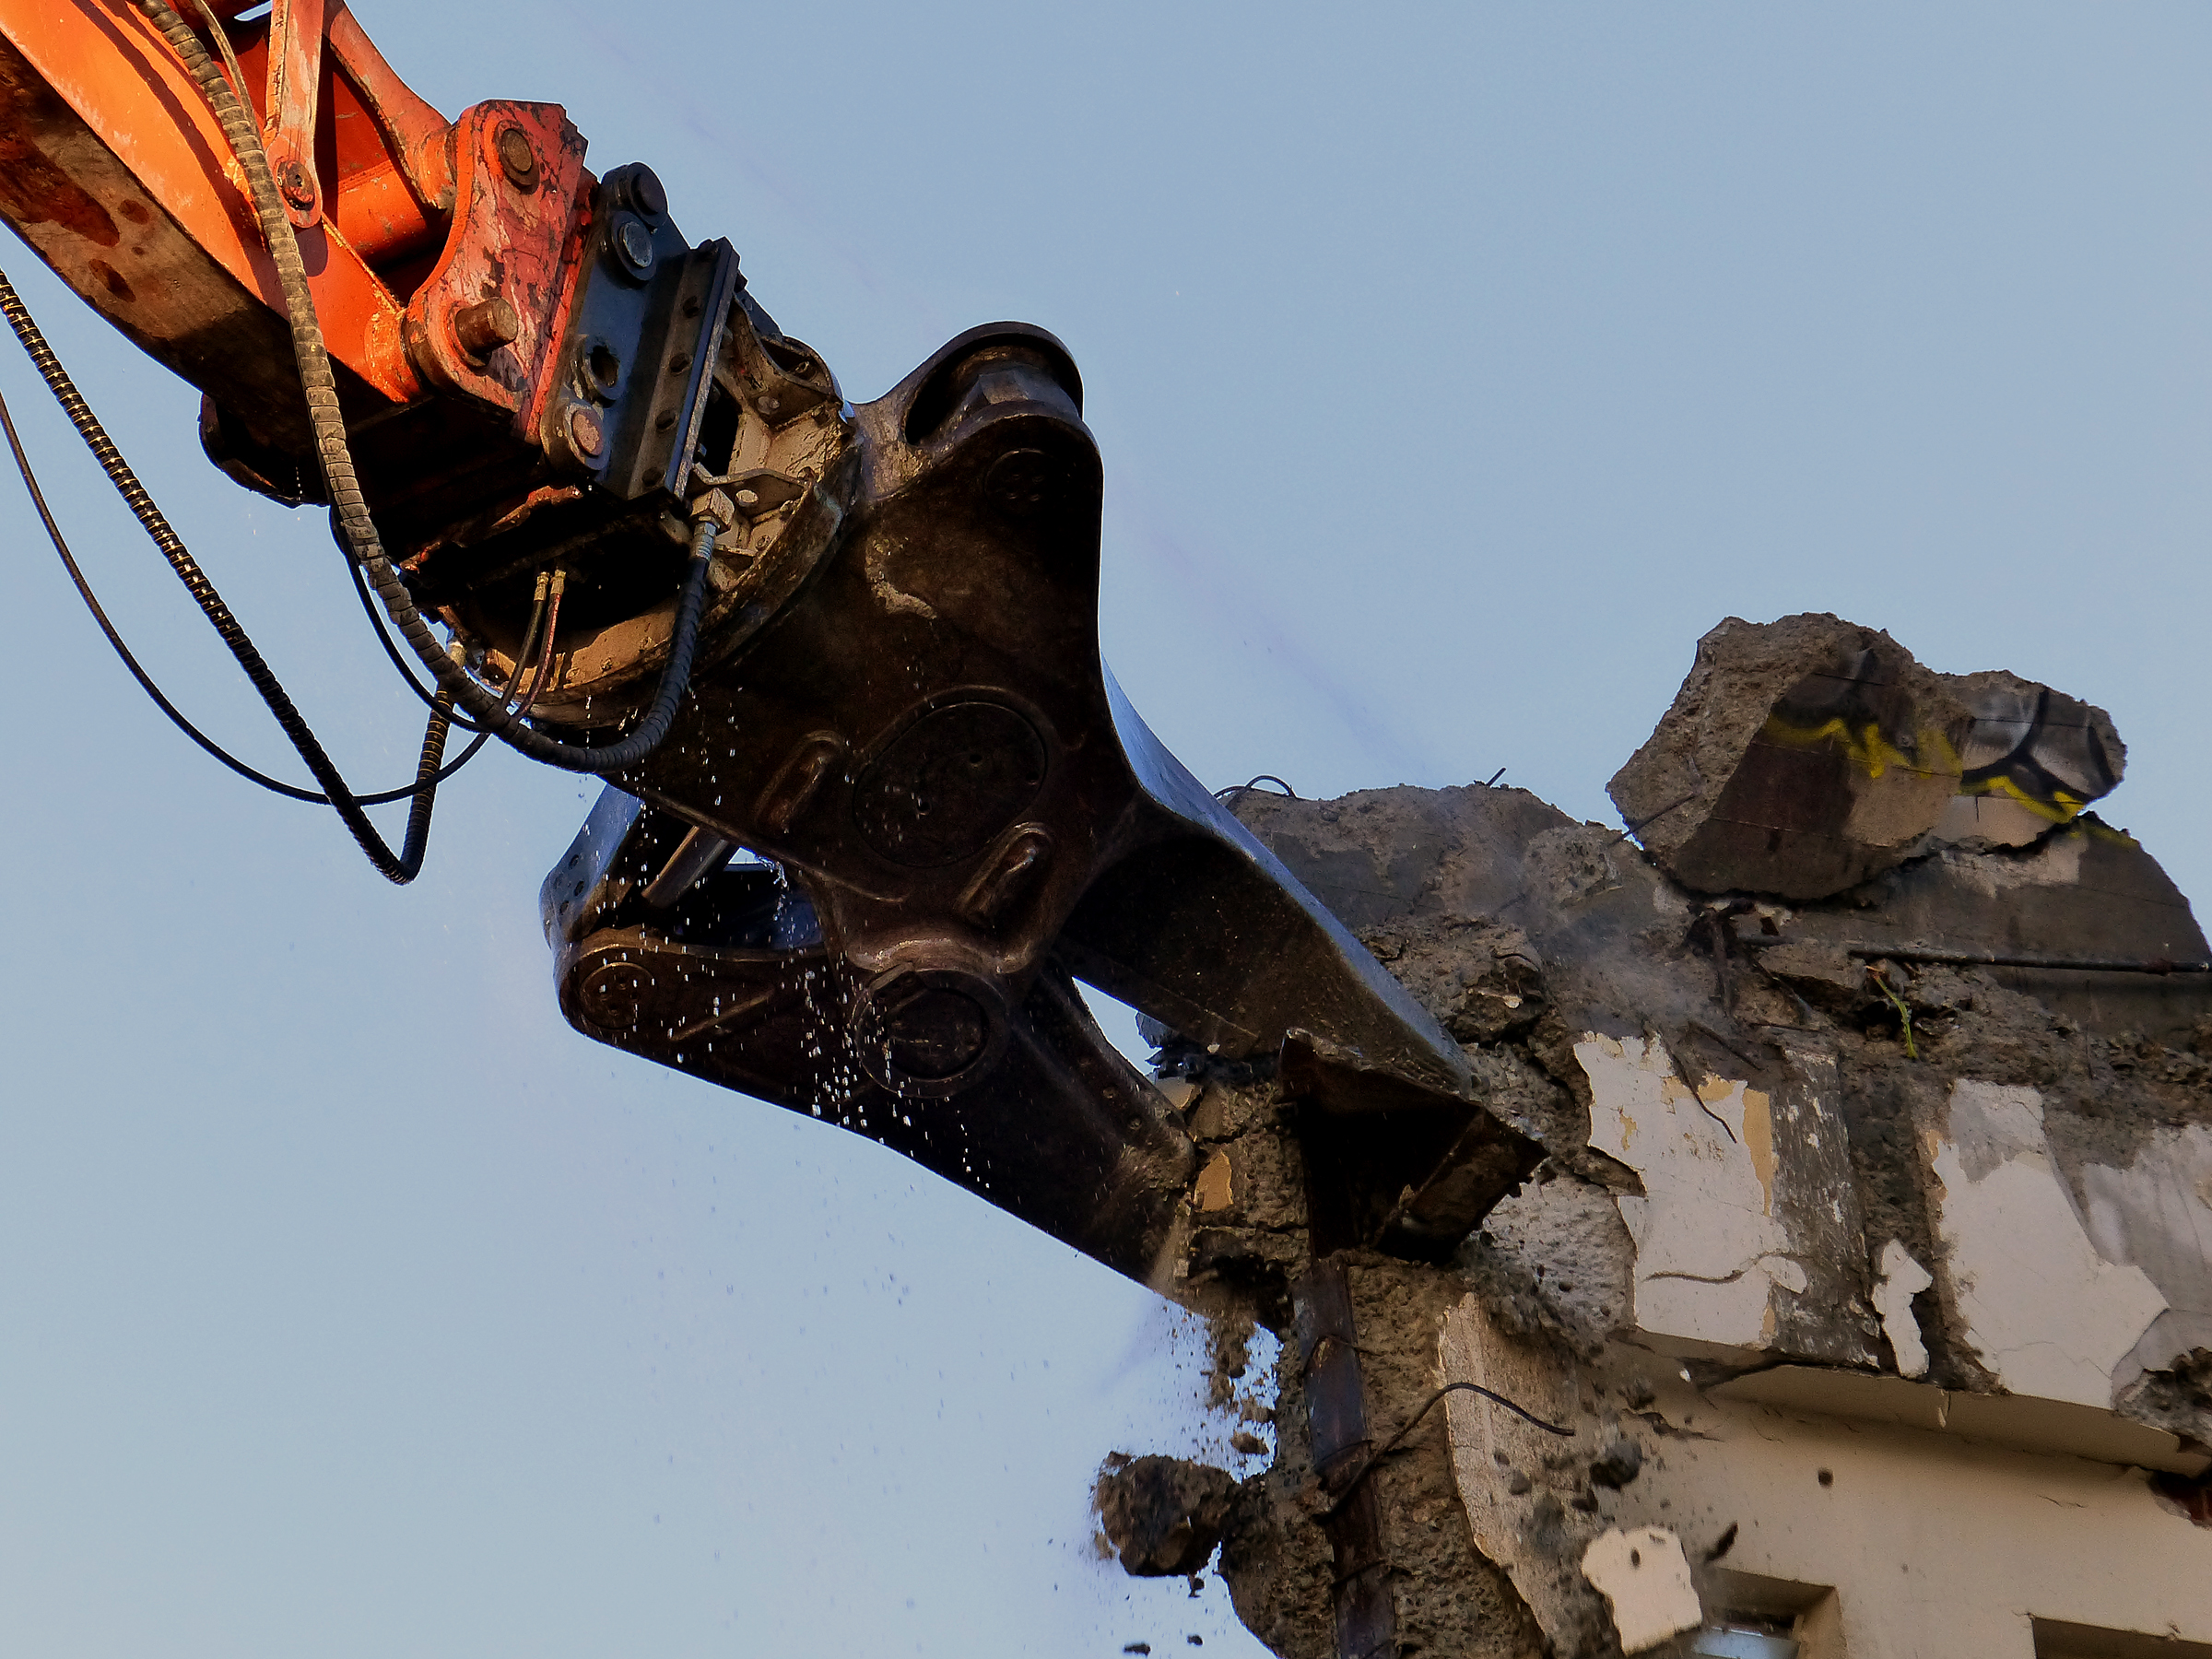
statue, sculpture, temple, panasonicdmcfz200, jawsofsteel, demolitionjaws